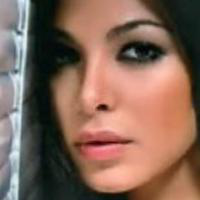
Age group: age 21-30